Alexander Hahn (artist)

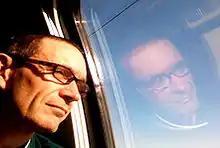

Alexander Hahn (born 1954) is an artist working with electronic media. An artistic innovator in his field, he integrates the time-based form of video with practices of computer imagery and print, animation, virtual reality, installation, and writing. He addresses the electronic image as a technological metaphor for perception, memory and dream: signals oscillate between lighting up and blanking out, between sensory presence, mental apparition and oblivion. As art historian Dominique Radrizzani writes in the catalog Astral Memories of a Flying Man: "It is this luminous realm of dream that Hahn’s great art of light and shadow rediscovers, using video like those infinite eyes which night has opened in us (Novalis) ... The terrains explored by Hahn are not those of the terrestrial globe anymore, but rather those of the ocular globe, the inward looking hemisphere of the eye."